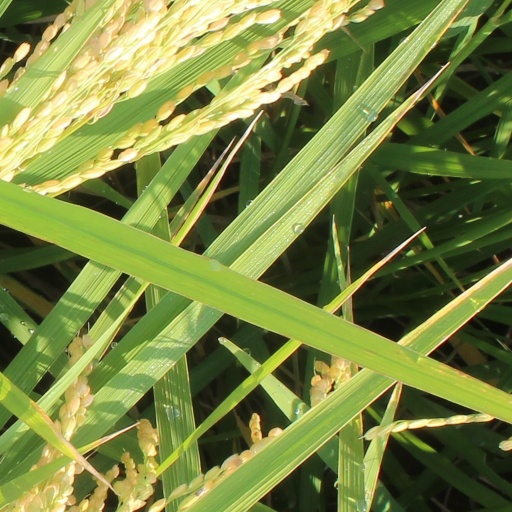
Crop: rice